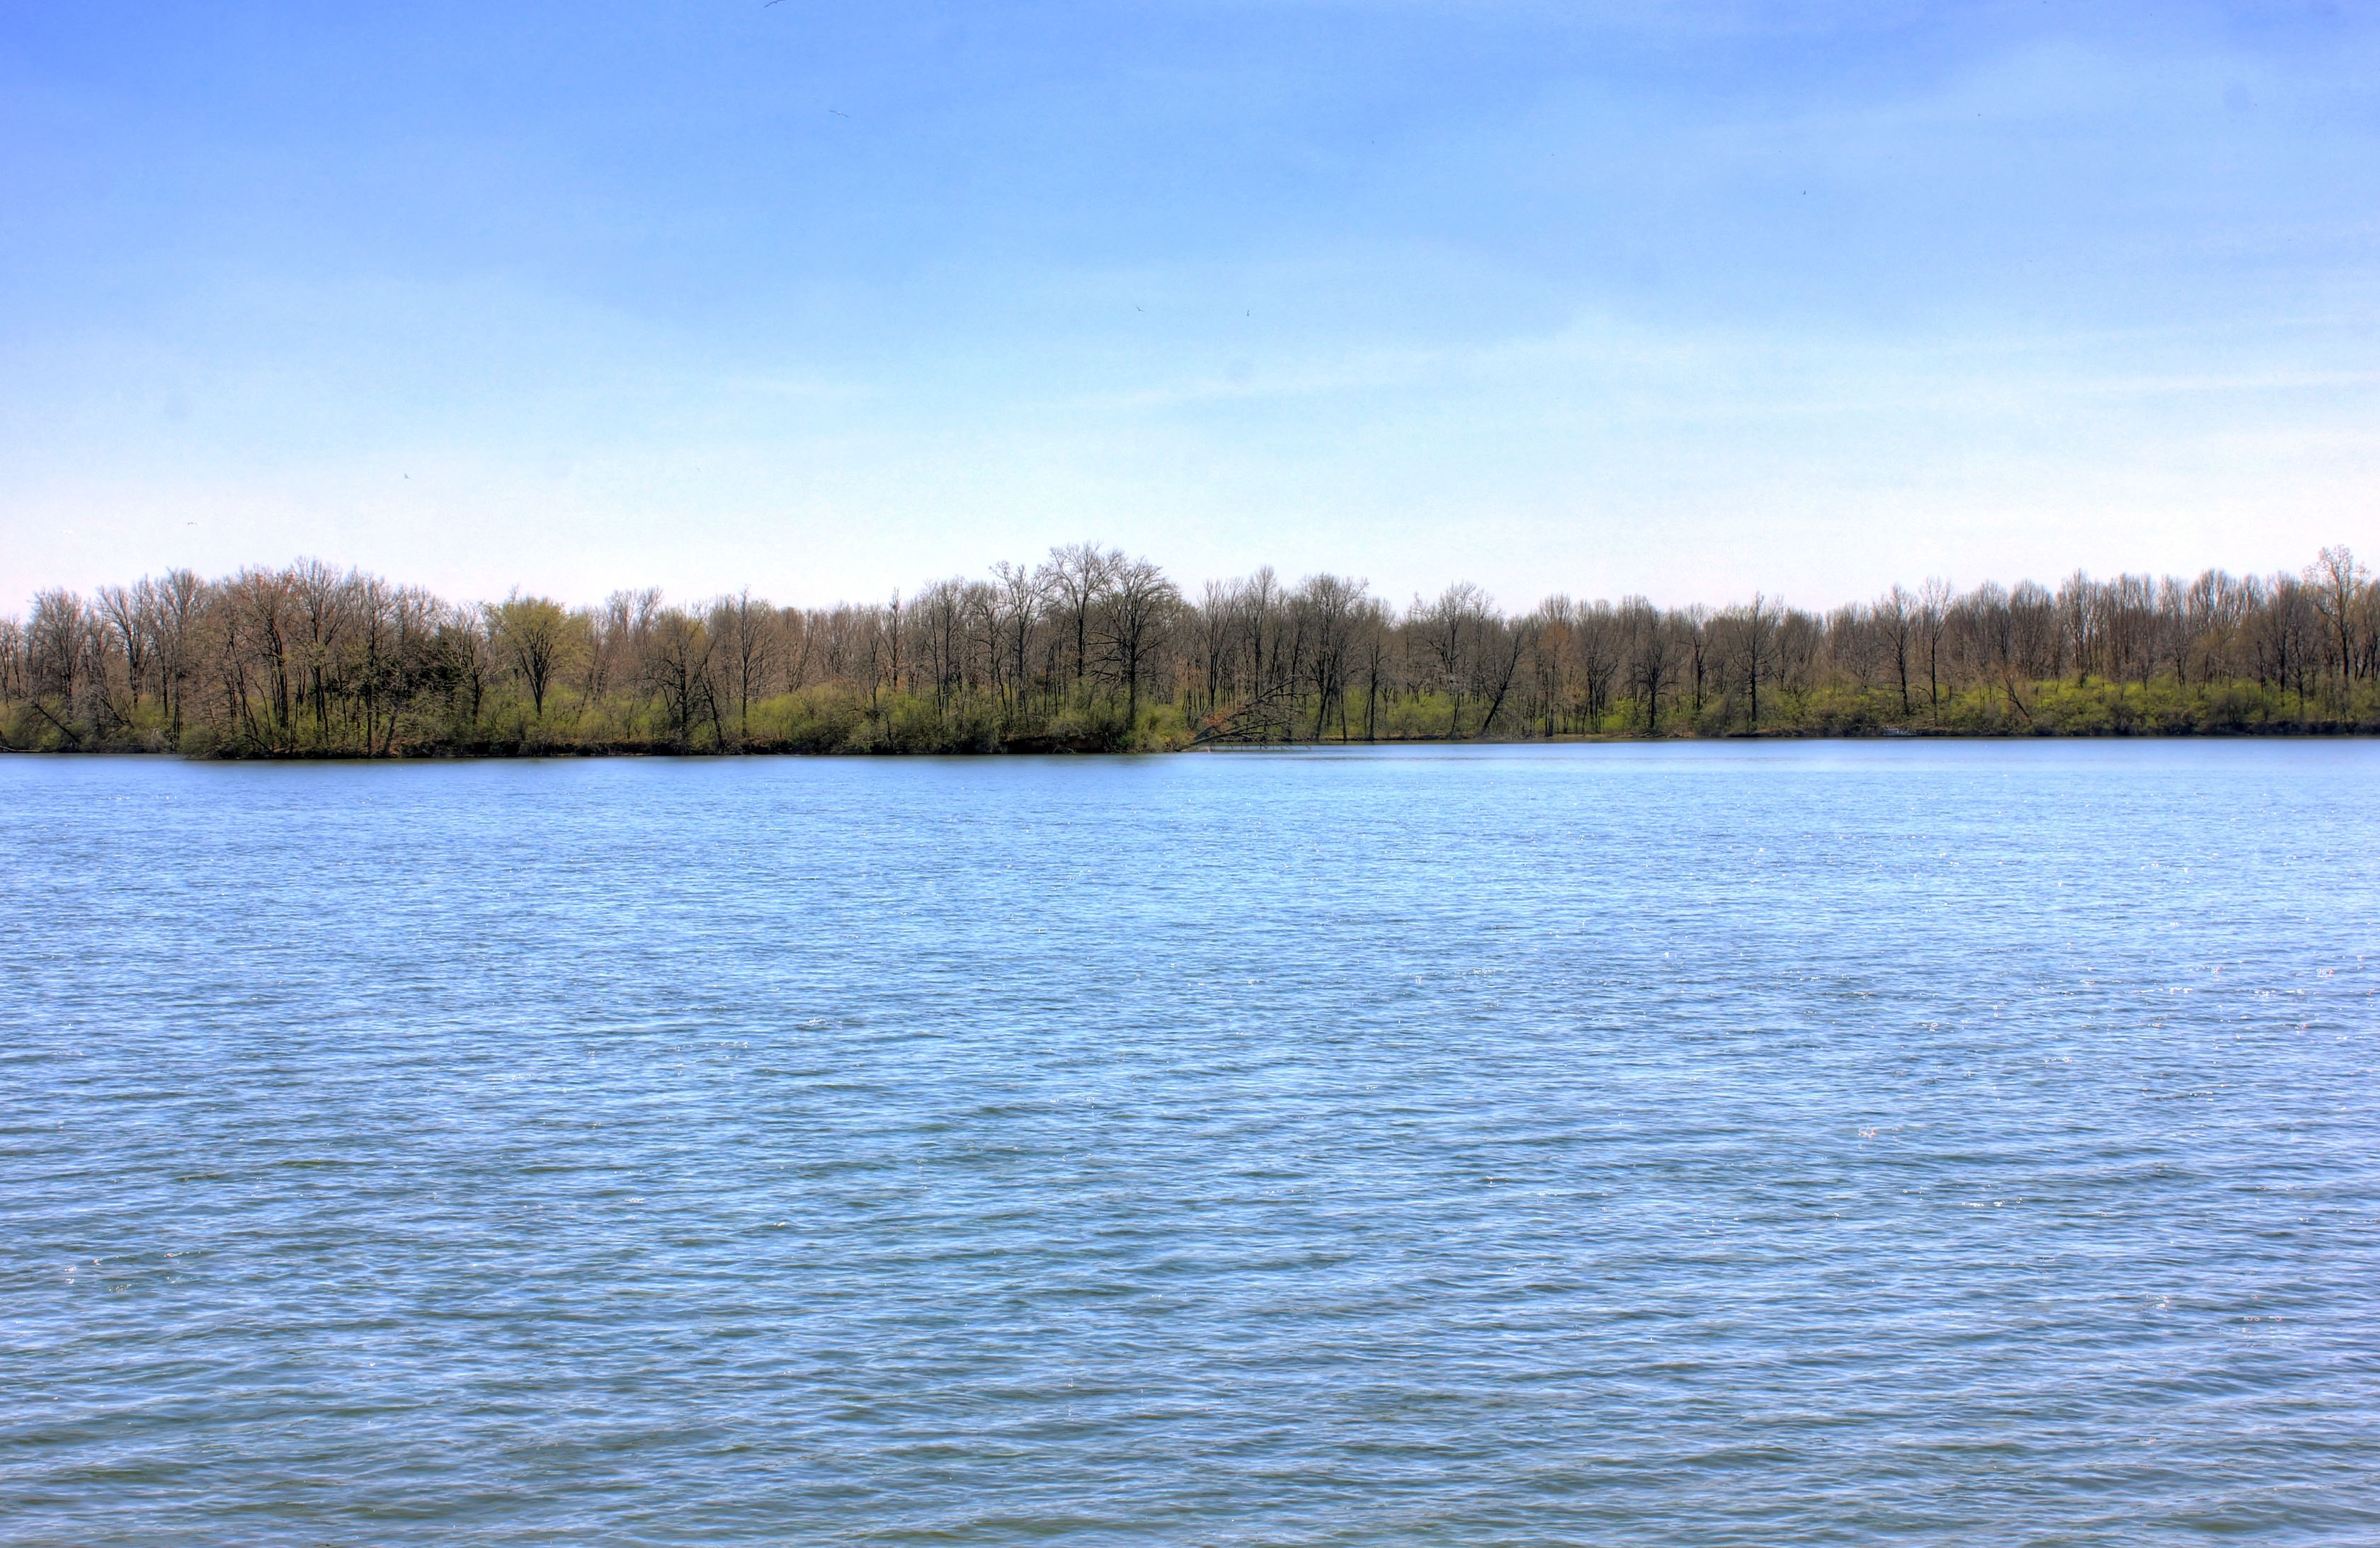
landscape, nature, outdoor, marsh, wilderness, lake, river, land, pond, wild, environment, inlet, tranquil, scenic, natural, scenery, usa, reservoir, body of water, illinois, wetland, loch, sangchris lake state park, sanchris lake